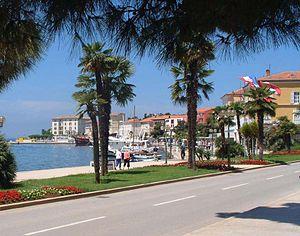
L’Istrie est une péninsule de l'Adriatique de forme triangulaire pointée vers le sud, attachée au continent par le nord-est. Sa superficie est de 2 820 km². Son littoral commence au nord-ouest avec le golfe de Trieste, suit une ligne rectiligne nord-ouest/sud-est longue de 242,5 km jusqu'au cap Kamenjak où il s'infléchit et suit une ligne sud-ouest/nord-est longue de 212,4 km jusqu'à la baie de Kvarner. Son territoire est principalement compris en Croatie.